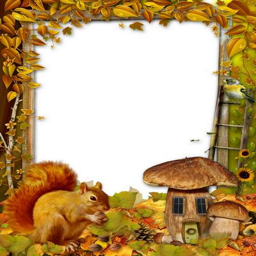
children 's source and frame free tv drama walks through the woods quietly